Rare Earth hypothesis

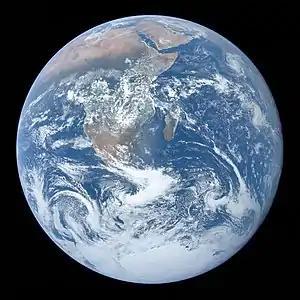
The Rare Earth hypothesis argues that planets with complex life, like Earth, are exceptionally rare.

In planetary astronomy and astrobiology, the Rare Earth hypothesis argues that the origin of life and the evolution of biological complexity, such as sexually reproducing, multicellular organisms on Earth, and subsequently human intelligence, required an improbable combination of astrophysical and geological events and circumstances. According to the hypothesis, complex extraterrestrial life is an improbable phenomenon and likely to be rare throughout the universe as a whole. The term "Rare Earth" originates from "" (2000), a book by Peter Ward, a geologist and paleontologist, and Donald E. Brownlee, an astronomer and astrobiologist, both faculty members at the University of Washington.